Dino Beganovic

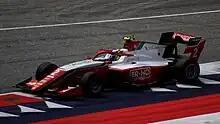
Beganovic driving the Dallara F3 2019 during the 2023 Spielberg Formula 3 round.

On 20 September, Prema announced that Beganovic would be participating in a three-day FIA F3 test at Jerez, alongside Paul Aron and Zak O'Sullivan. A month later, Beganovic was confirmed to drive for the team in the FIA Formula 3 Championship, having the "FDA [do] everything to get 2023 F3 seat at Prema". The campaign began with promise, as he took his maiden podium during the feature race at the Bahrain season opener after finishing fourth on Saturday, having come through from his starting spot of eighth. Another eighth in qualifying followed in Melbourne and he finished in fifth place for the sprint, but a penalty after a last-lap collision with Caio Collet during the feature race demoted Beganovic out of the points. In Monaco, Beganovic set the fastest lap in his qualifying group to secure a front row start. After failing to score during the sprint race, Beganovic was able to follow polesitter Gabriele Minì home, taking a second place and his second podium of the series. In Barcelona, described by Beganovic as "not [his] strongest circuit", yielded a mixed bag, as the Swede compensated for a retirement in the sprint race owing to a collision caused by Grégoire Saucy to finish third during the feature race, which moved him to third in the standings. In Austria, he qualified on the front row, missing out on pole by 0.004s. though he dropped back on Sunday due to high amounts of tyre degradation, which he explained had come as a result of him pushing "way too hard" in the early stages of the contest.